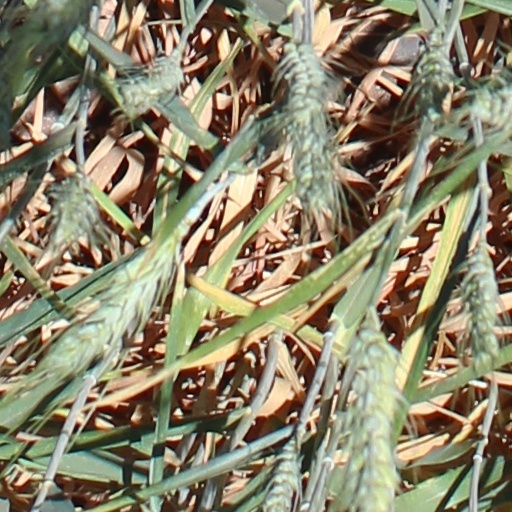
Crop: wheat